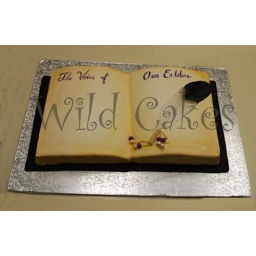
cake for a book launch; a collection of stories written by local First Nations writers!